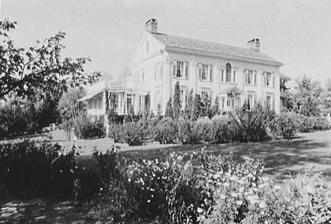
Building: Rockwell House (Norfolk, Connecticut)
Country: United States of America
Year built: 1928
Historic house in Connecticut, United States United States historic place Rockwell House U.S. National Register of Historic Places Rockwell House in 1930 Show map of Connecticut Show map of the United States Location Laurel Way, W., Norfolk, Connecticut Coordinates 41°59′36″N 73°11′33″W / 41.99333°N 73.19250°W / 41.99333; -73.19250 Area 5 acres (2.0 ha) Built 1928 ( 1928 ) Architect Taylor, Alfredo S.G. Architectural style Adamesque MPS Taylor, Alfredo S. G., TR NRHP reference No. 82004460 Added to NRHP August 2, 1982 The Frederick W. Rockwell House is a historic house on the west side of Laurel Way in Norfolk, Connecticut .  Built in 1927 to a design by Alfredo S.G. Taylor , it is a finely detailed example of Adamesque Federal Revival architecture.  The house was listed on the National Register of Historic Places in 1982 for its association with the architect. Description and history The Rockwell House stands in a residential area northeast of Norfolk's central village, on the southwest side of Laurel Way just east of its junction with Maple Avenue.  Its main block is a 2 + 1 ⁄ 2 -story wood-frame structure, oriented facing south, five bays wide, with a slate roof.  The main facade's bays are separated by two-story pilasters, which are also found at the corners.  A full entablature extends above the pilasters just below the roof line.  The main entrance is centered, with a Palladian window above. Its features are in a strongly Adamesque variant of the Federal Revival.  It includes a number of Taylor quirks, including a dumbwaiter for hauling firewood.  A gambrel-roofed servant wing extends north from the main block. The house in 2016 The house was designed by architect Alfredo S.G. Taylor , a New York City architect who spent many summers in Norfolk.  This house is one of more than 30 buildings commissioned from Taylor in the town. It is one of the most academically correct of his Norfolk designs, although it exhibits a number of characteristic flourishes, including the use of elliptical arches. See also National Register of Historic Places listings in Litchfield County, Connecticut References